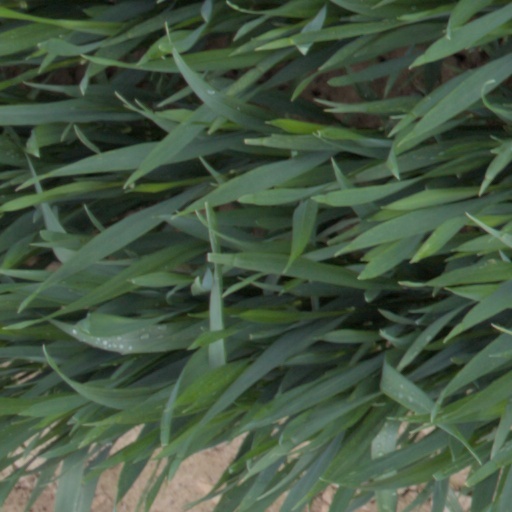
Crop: wheat